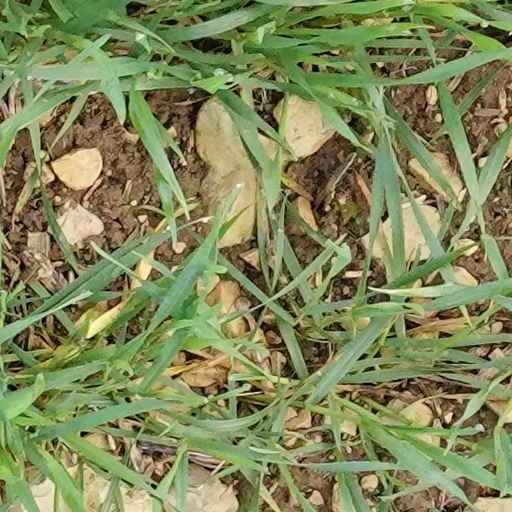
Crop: wheat